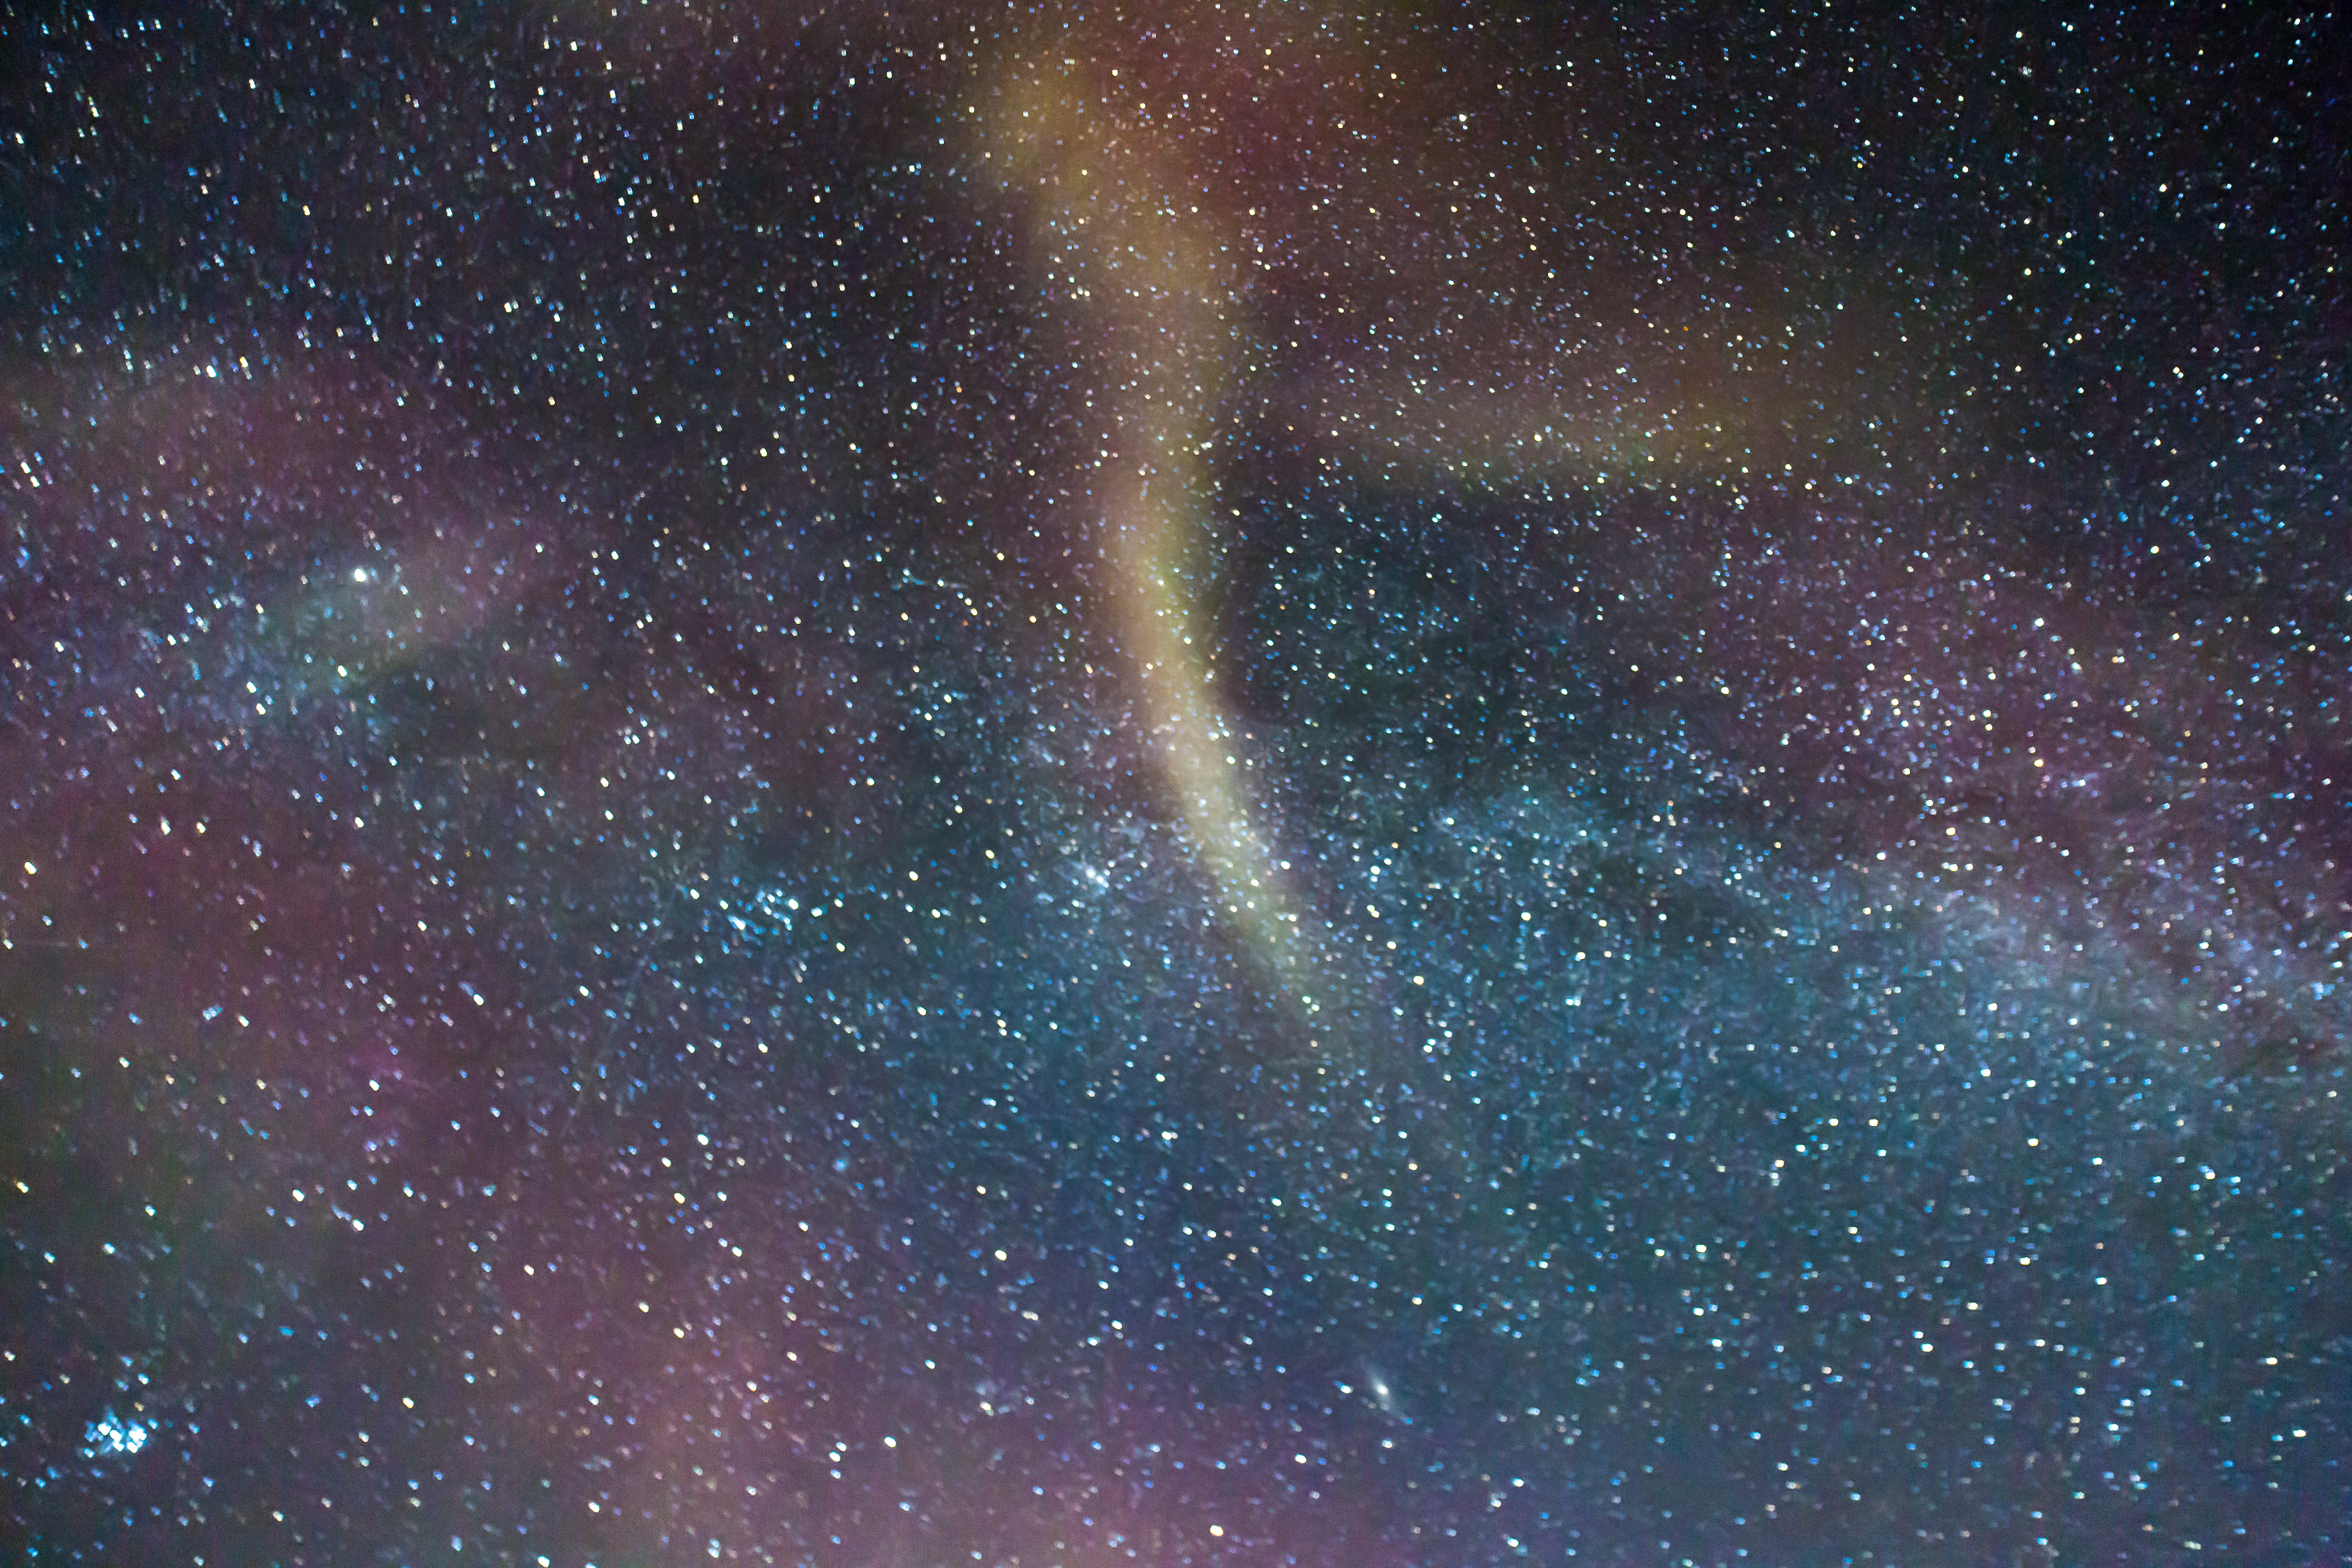
nature, snow, night, star, milky way, atmosphere, space, arctic, galaxy, aurora, aurora borealis, nebula, outer space, lights, astronomy, svalbard, alaska, snowy landscape, blue starry sky, auroras, magical night, north pole, light phenomenon, astronomical object, spiral galaxy, polar lights, northen lights, nothern lights, longyearbyen, naturen adventures